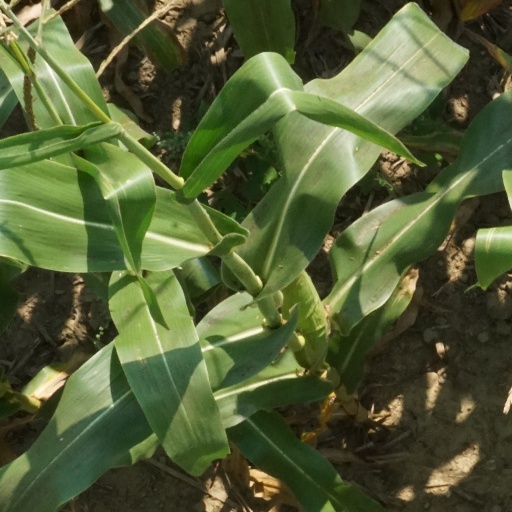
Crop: maize; corn